1896 United States presidential election

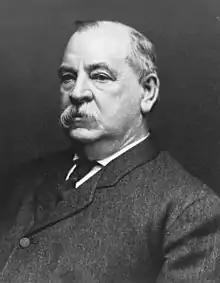
Grover Cleveland, the incumbent president in 1896, whose second non-consecutive term expired on March 4, 1897

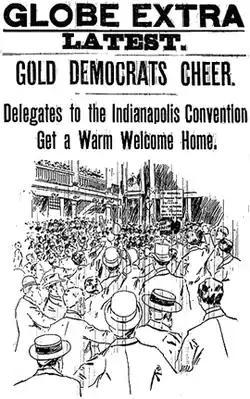
The National "Gold" Democratic Convention

One month after McKinley's nomination, supporters of silver-backed currency took control of the Democratic convention, held in Chicago on July 7–11. Most of the Southern and Western delegates were committed to implementing the Populist Party's "free silver" ideas. The convention repudiated Cleveland's gold standard policies and Cleveland himself. This left the convention wide open: there was no obvious successor to Cleveland. A two-thirds vote was required for the nomination and the silverites had it in spite of the extreme regional polarization of the delegates. In a test vote on an anti-silver measure, the Eastern states (from Maryland to Maine), with 28% of the delegates, voted 96% in favor. The other delegates voted 91% against, so the silverites could count on a majority of 67% of the delegates.